Kohimarama

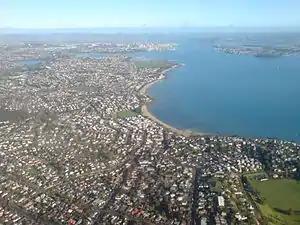
Looking west over the Eastern Beaches, Kohimarama in the middle distance. The three beaches are: in the foreground St Heliers, then Kohimarama, lastly Mission Bay.

Kohimarama had a population of 4,302 in the 2023 New Zealand census, a decrease of 48 people (−1.1%) since the 2018 census, and an increase of 159 people (3.8%) since the 2013 census. There were 2,067 males, 2,223 females and 15 people of other genders in 1,722 dwellings. 3.6% of people identified as LGBTIQ+. The median age was 45.2 years (compared with 38.1 years nationally). There were 720 people (16.7%) aged under 15 years, 606 (14.1%) aged 15 to 29, 2,034 (47.3%) aged 30 to 64, and 939 (21.8%) aged 65 or older.